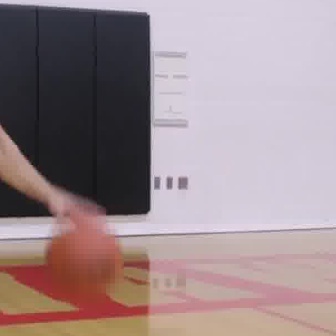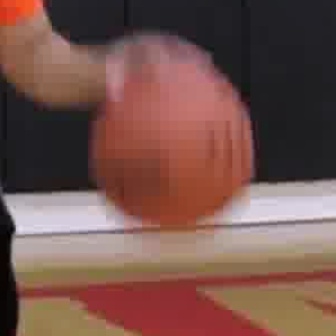
  Please identify the target specified by the bounding box [44,222,123,302] in the first image and locate it in the second image. Return the coordinates in [x_min,y_min,x_max,y_max] format.
Answer: [87,60,255,228]